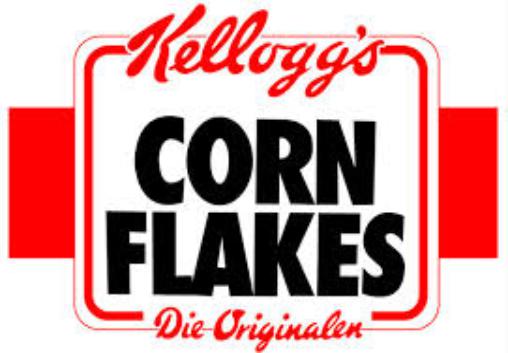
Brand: Corn Flakes
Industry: Food